Civil parishes in the West Midlands (county)

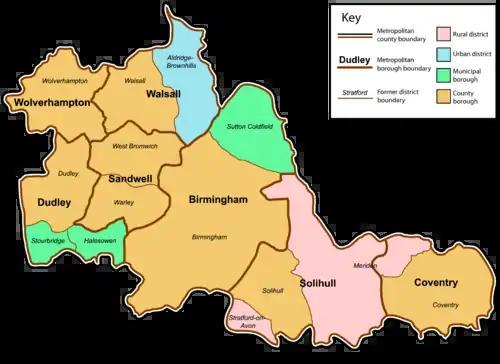
West Midlands showing the former local authorities

Recent governments have encouraged the formation of town and parish councils in unparished areas, and the Local Government and Rating Act 1997 gave local residents the right to demand the creation of a new civil parish.